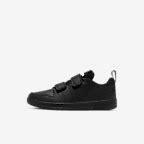
Brand: Nike
Model: Pico 5